Buoyancy

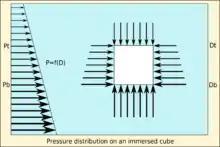
Pressure distribution on an immersed cube

where f is the force density exerted by some outer field on the fluid, and "σ" is the Cauchy stress tensor. In this case the stress tensor is proportional to the identity tensor: